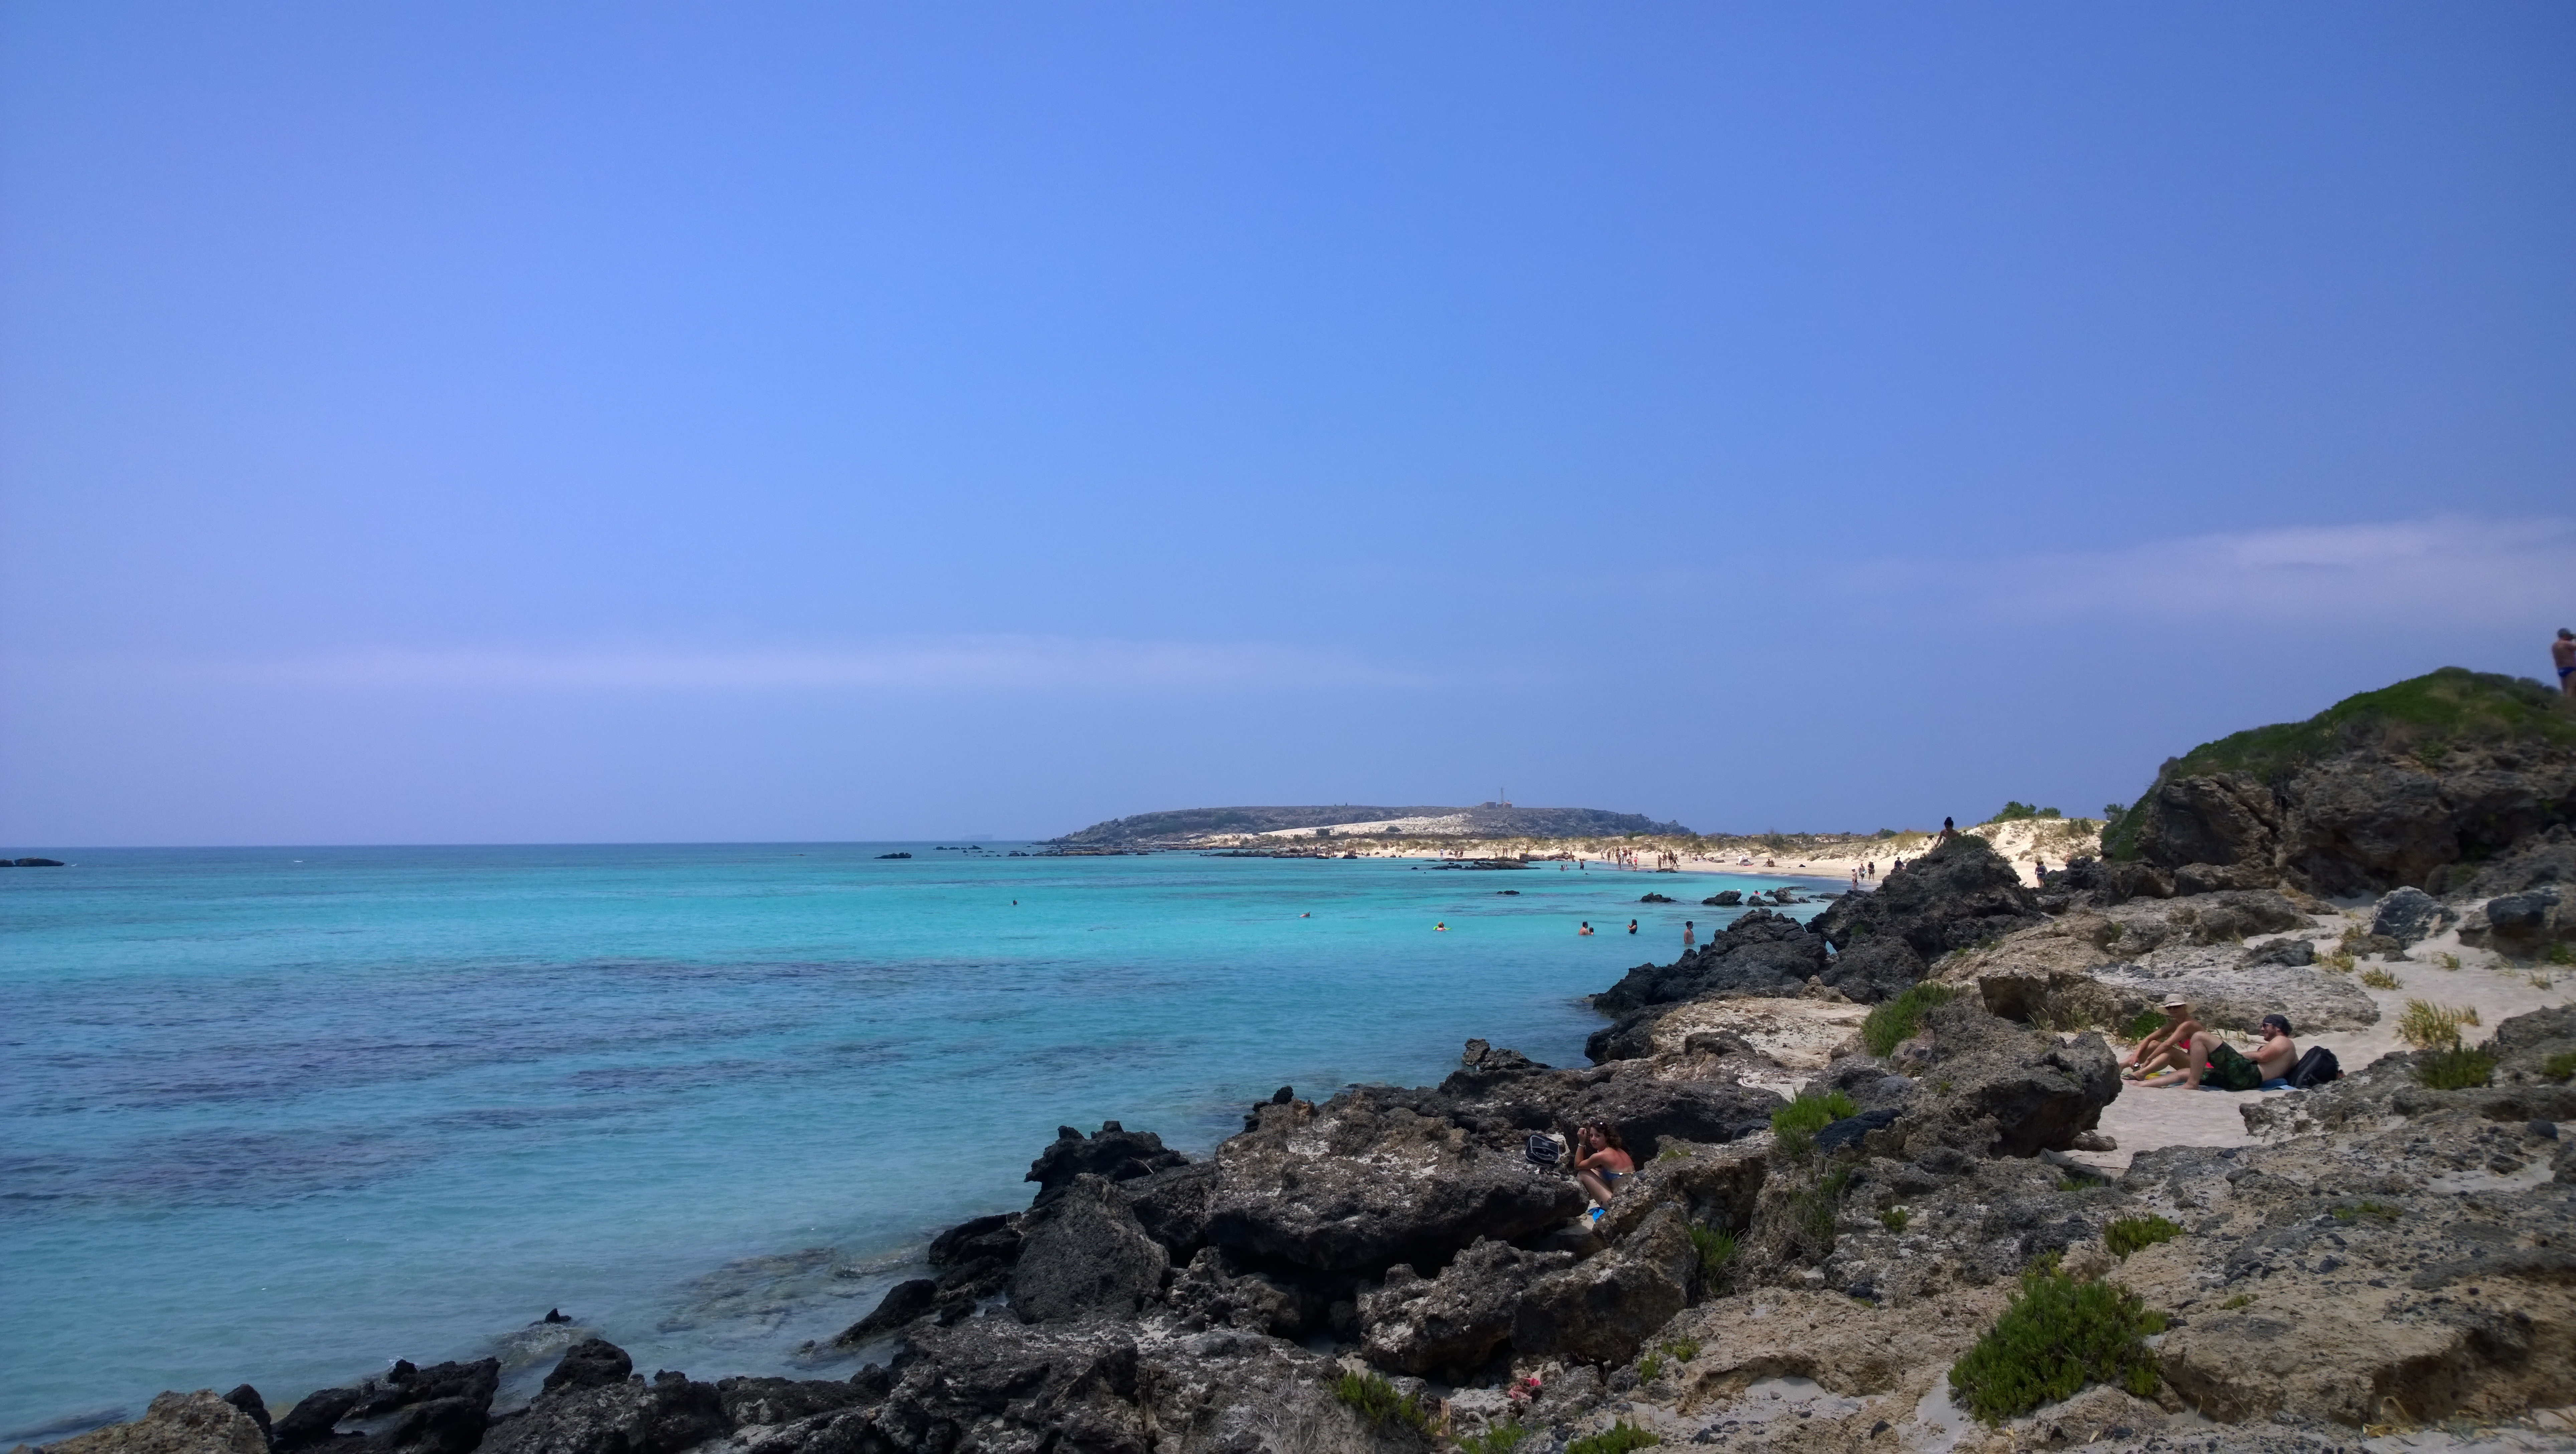
beach, landscape, sea, coast, water, nature, ocean, horizon, shore, wave, summer, vacation, cliff, cove, natural, seascape, bay, terrain, body of water, headland, cape, islet, wind wave